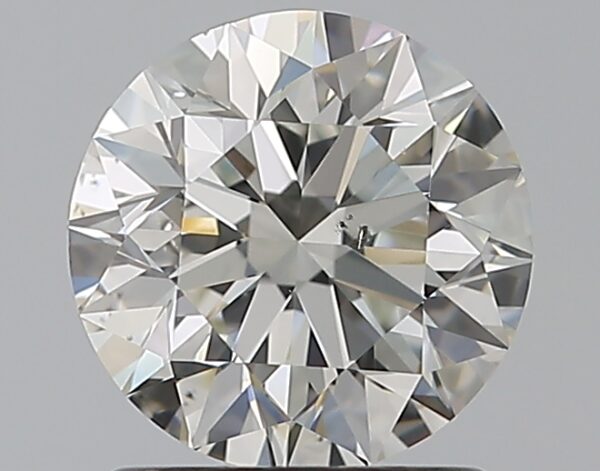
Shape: round
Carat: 1.29
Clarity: SI1
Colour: I
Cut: EX
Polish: EX
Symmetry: EX
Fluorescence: F
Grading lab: GIA
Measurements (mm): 6.85 x 6.9 x 4.37